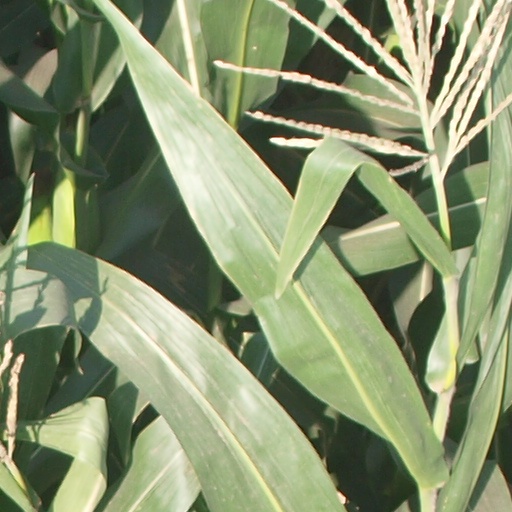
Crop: maize; corn